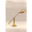
Label: lamp